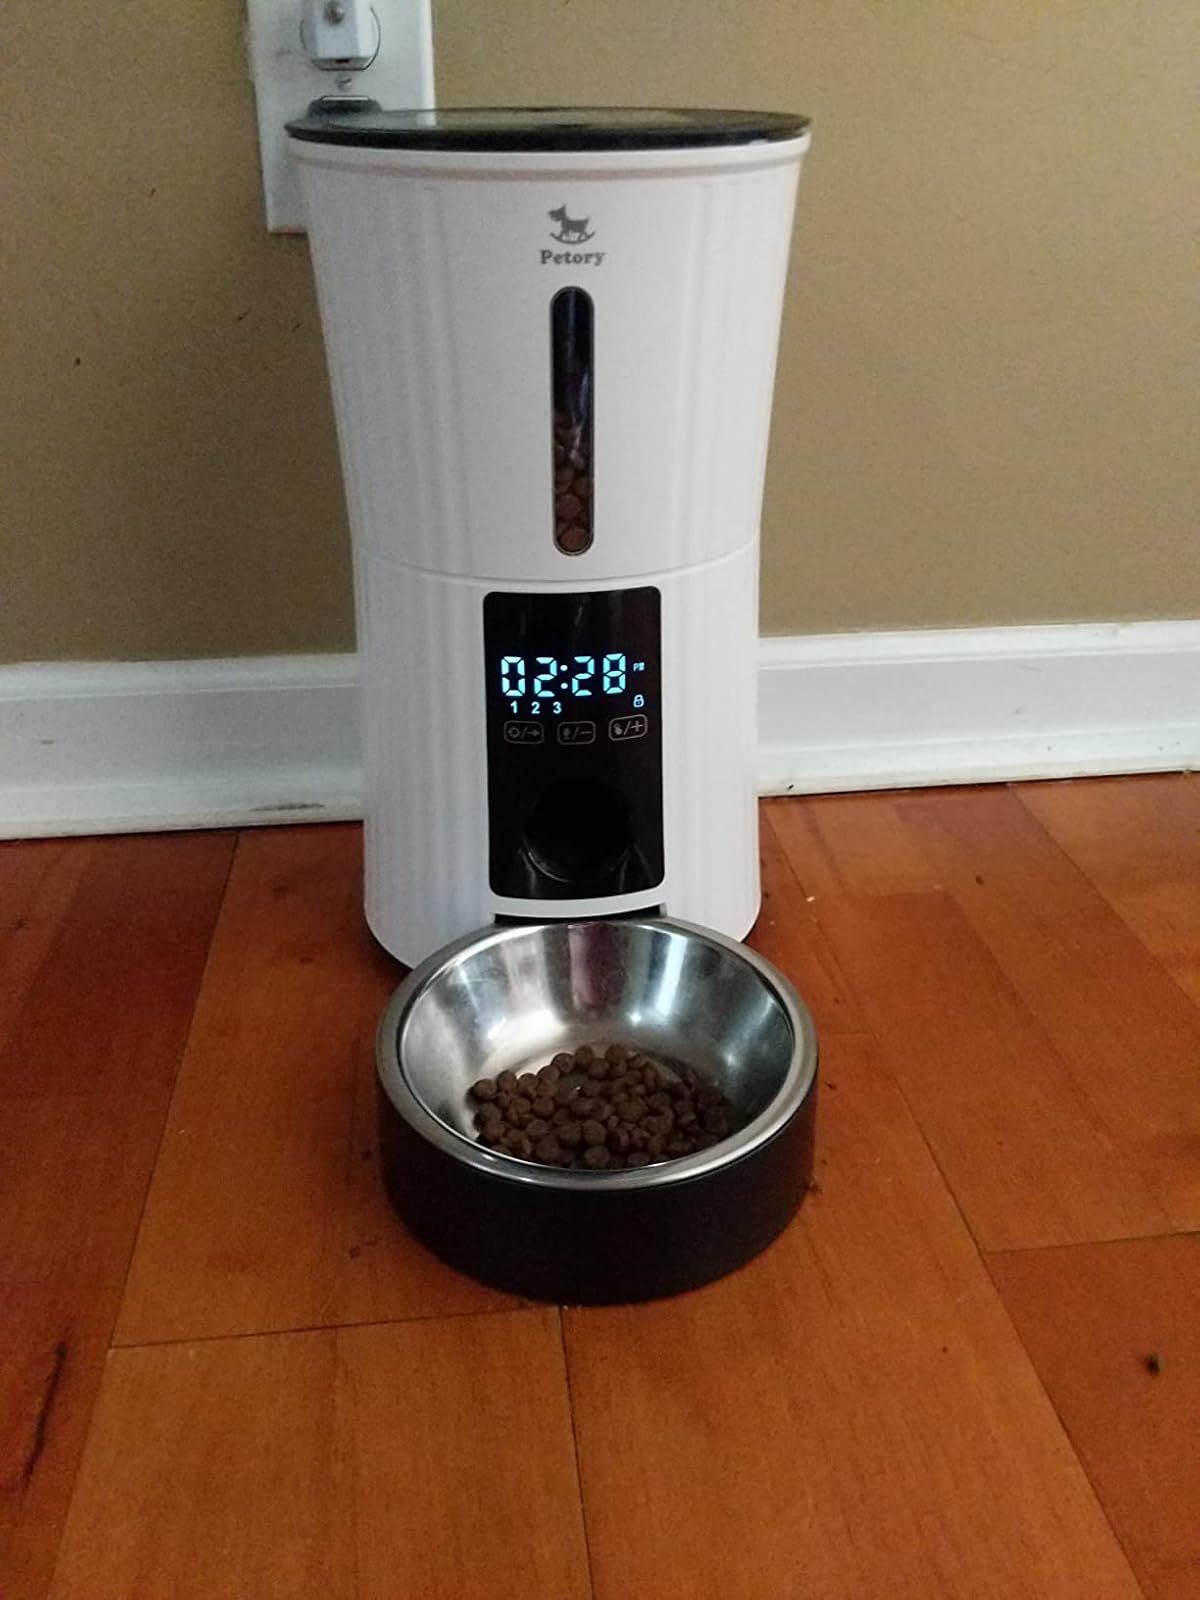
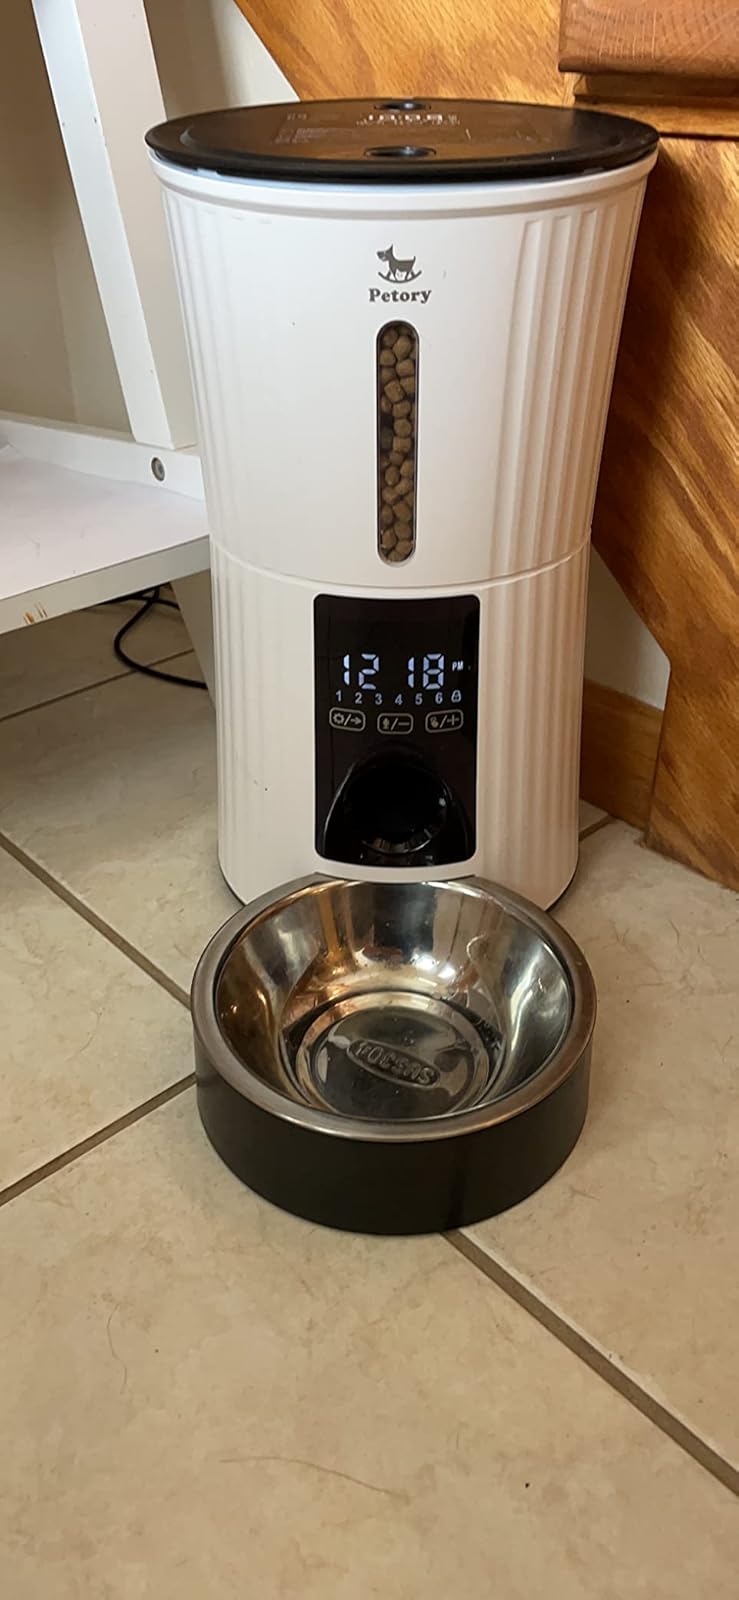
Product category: items_feeder
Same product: yes